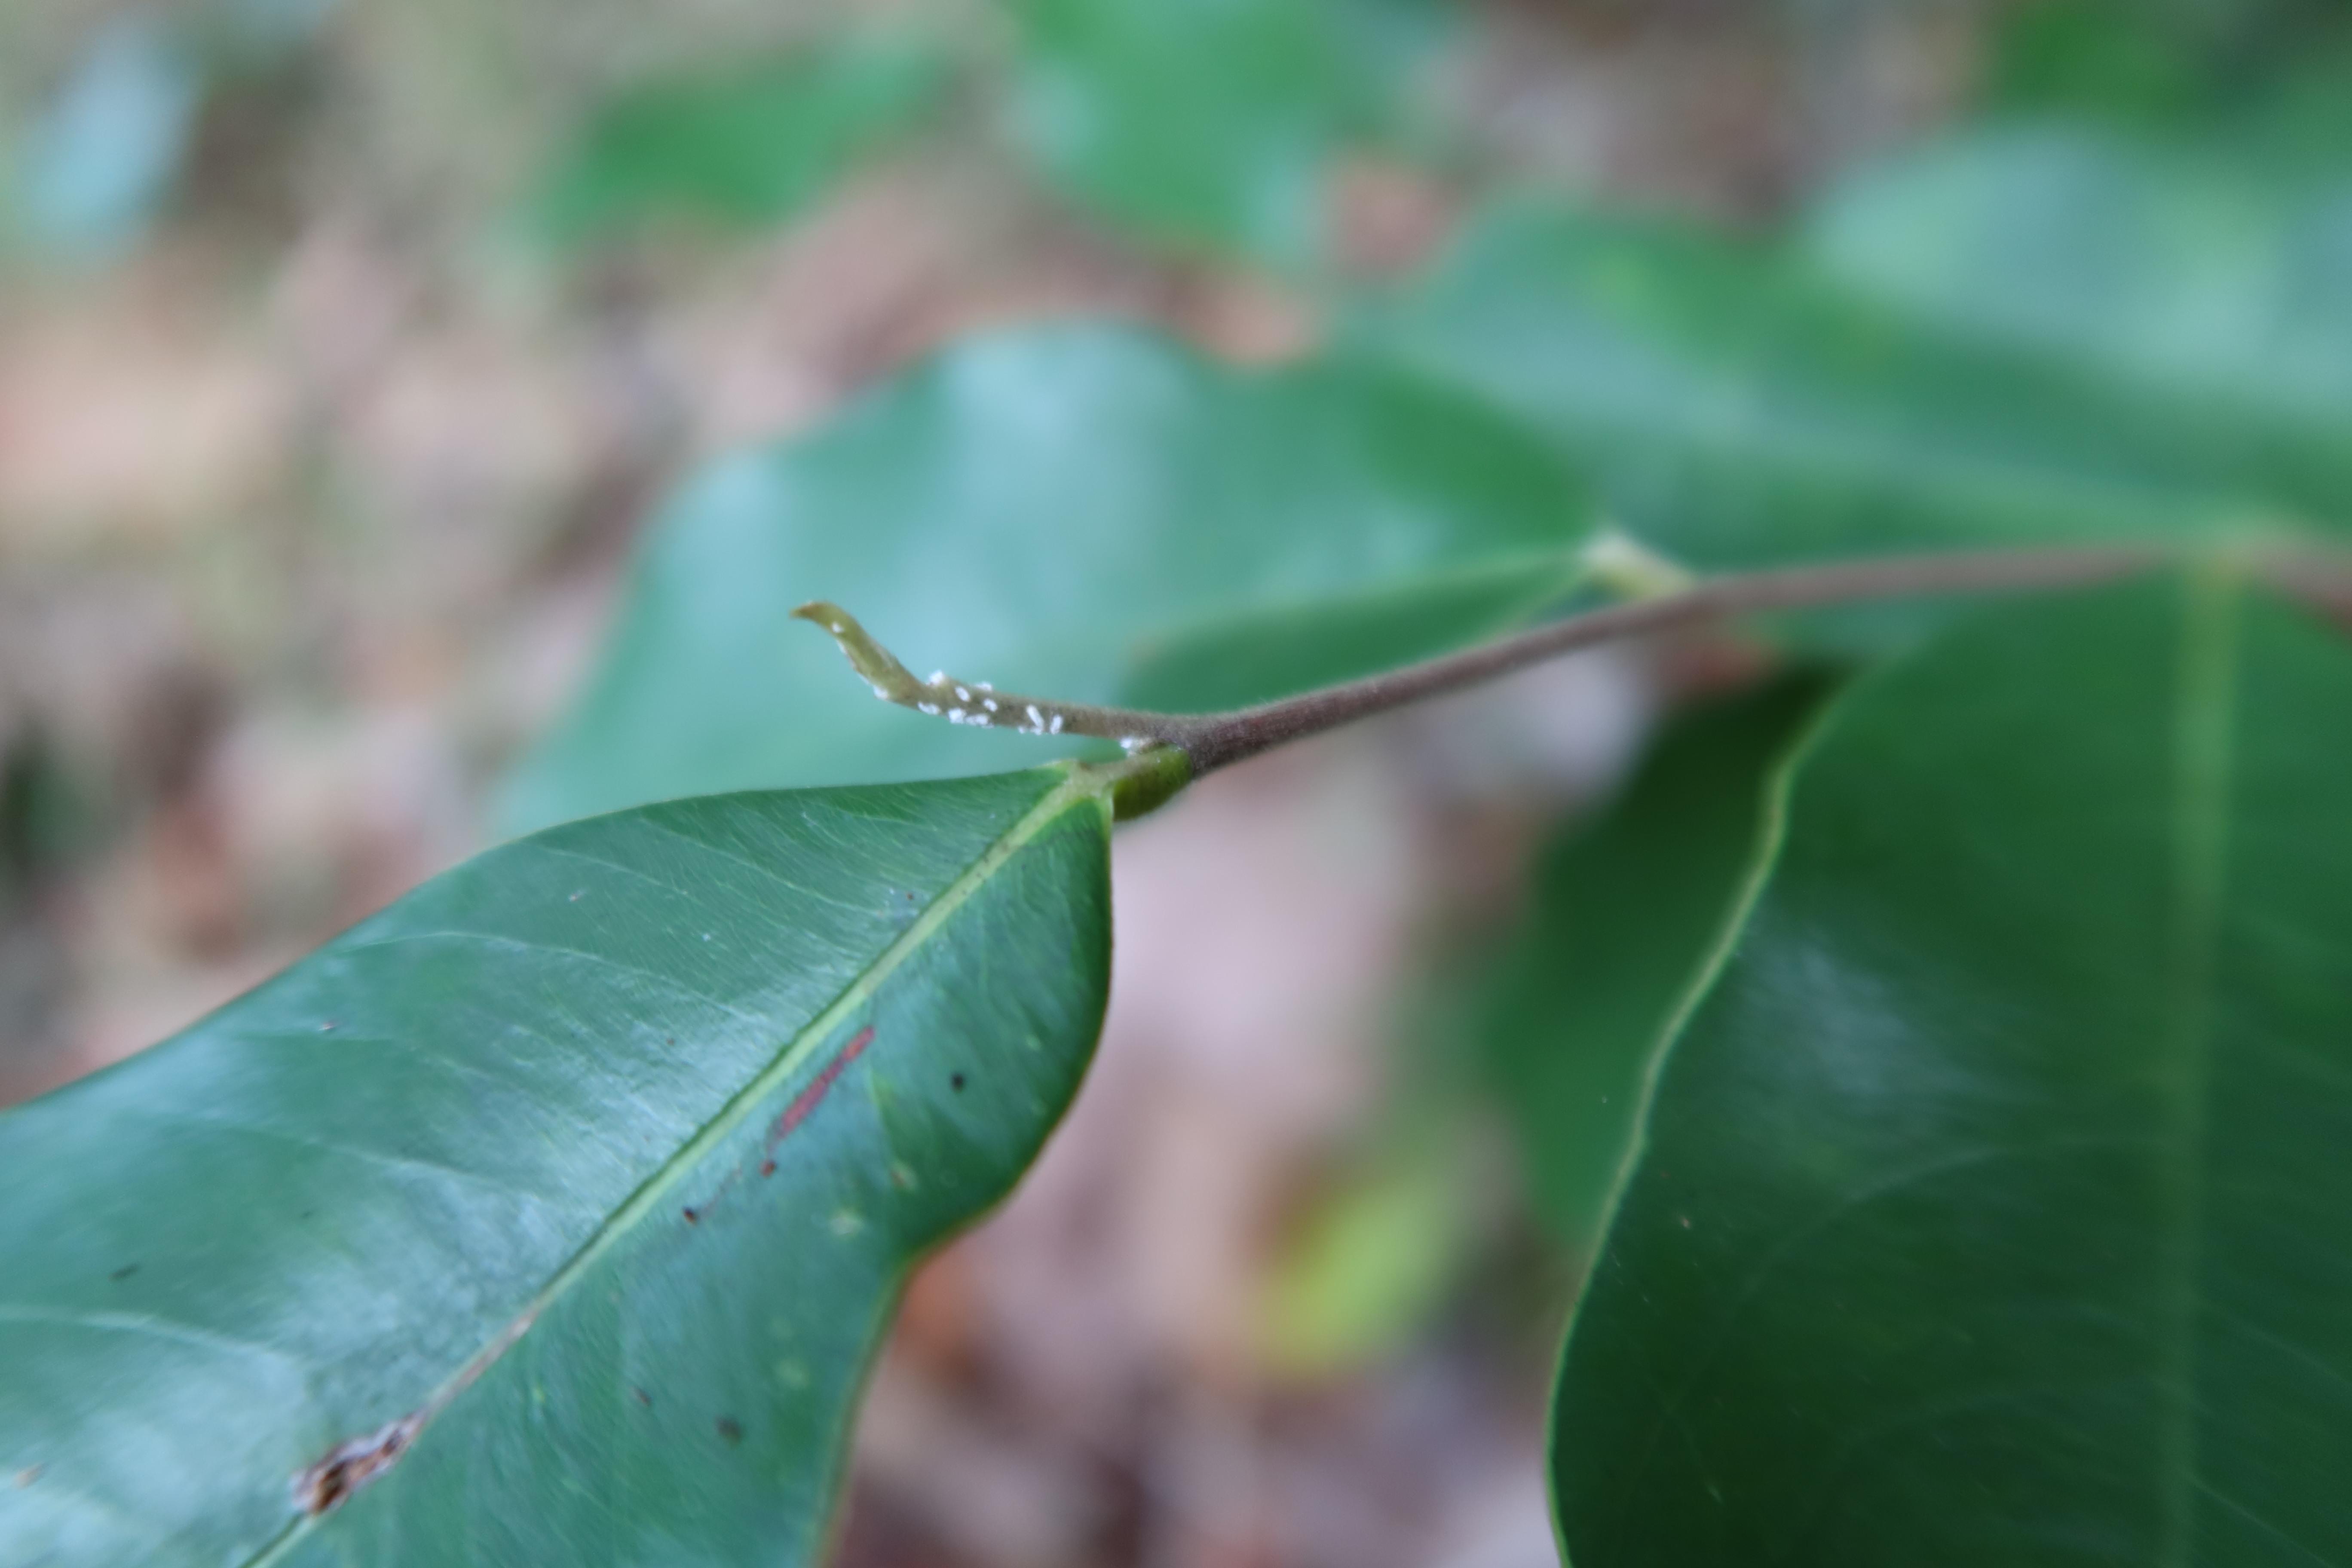
Label: Mealy bugs